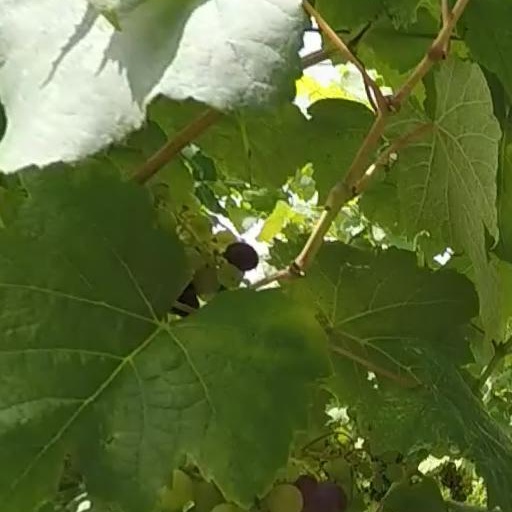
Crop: grape